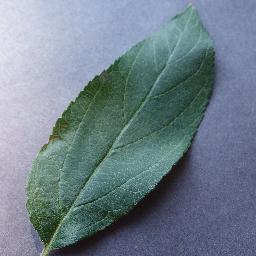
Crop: apple
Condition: healthy